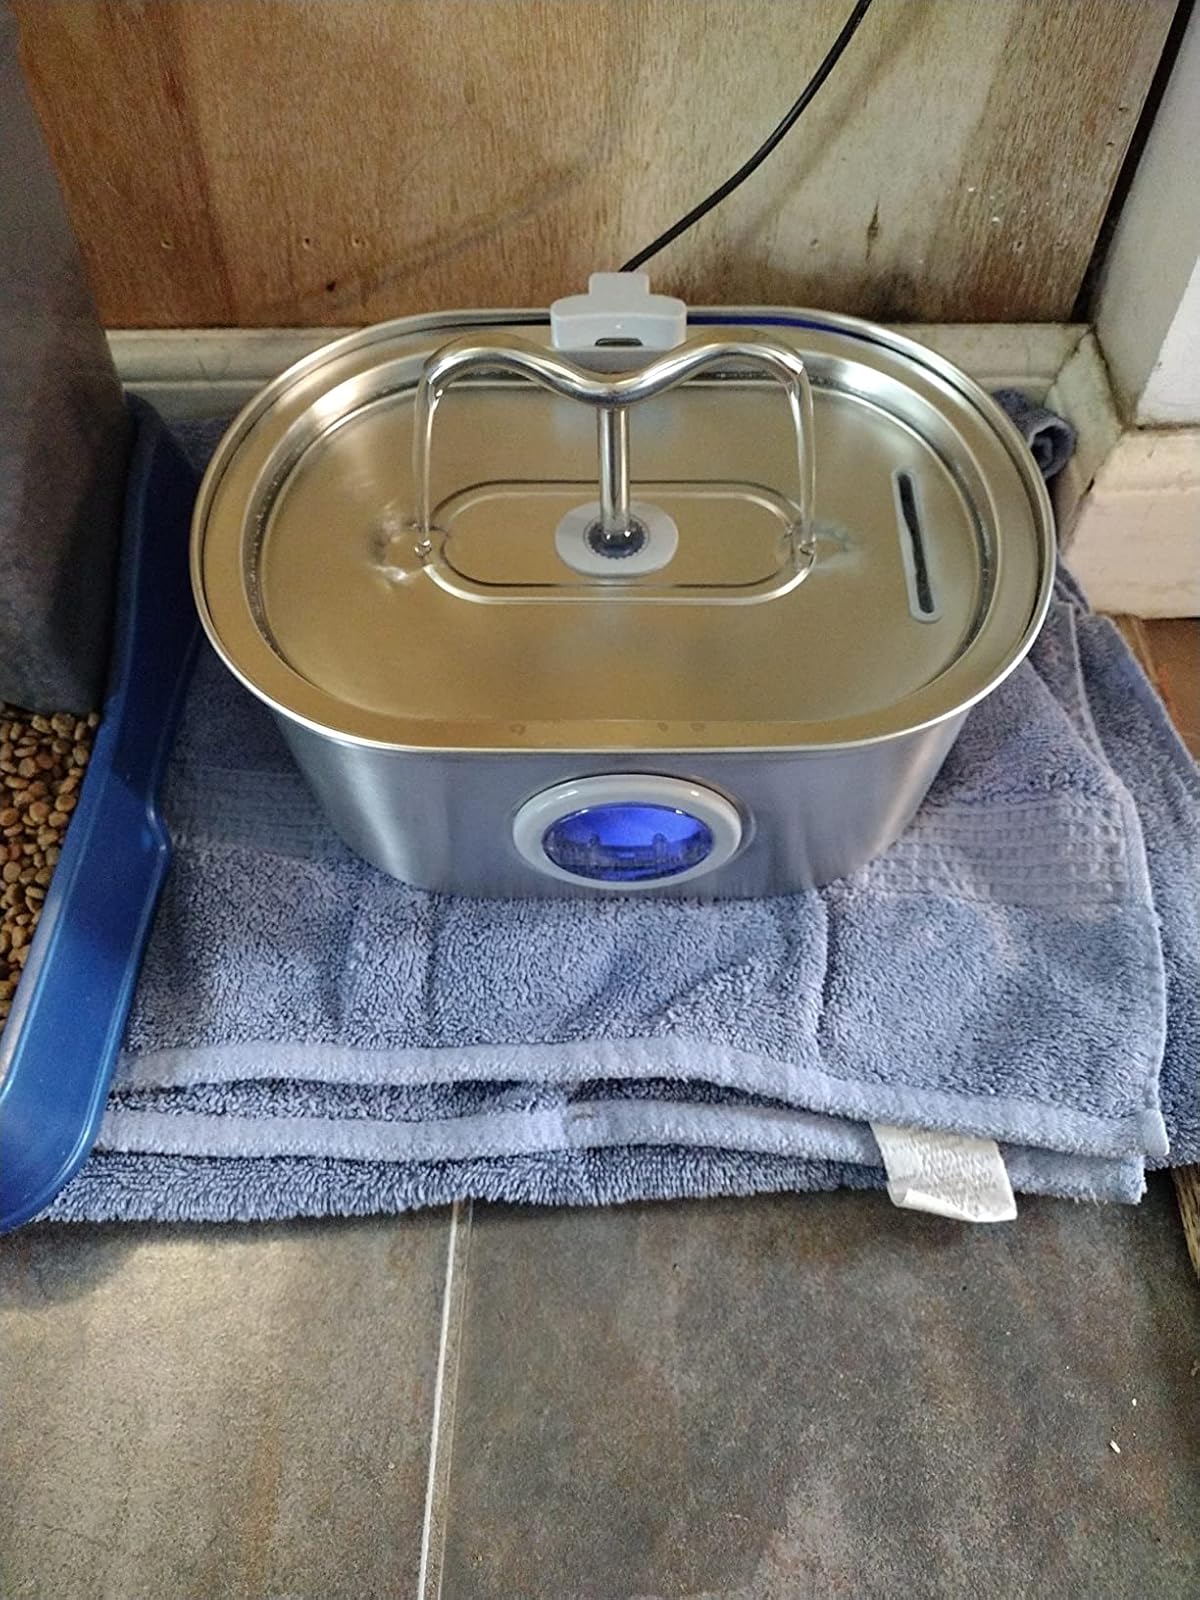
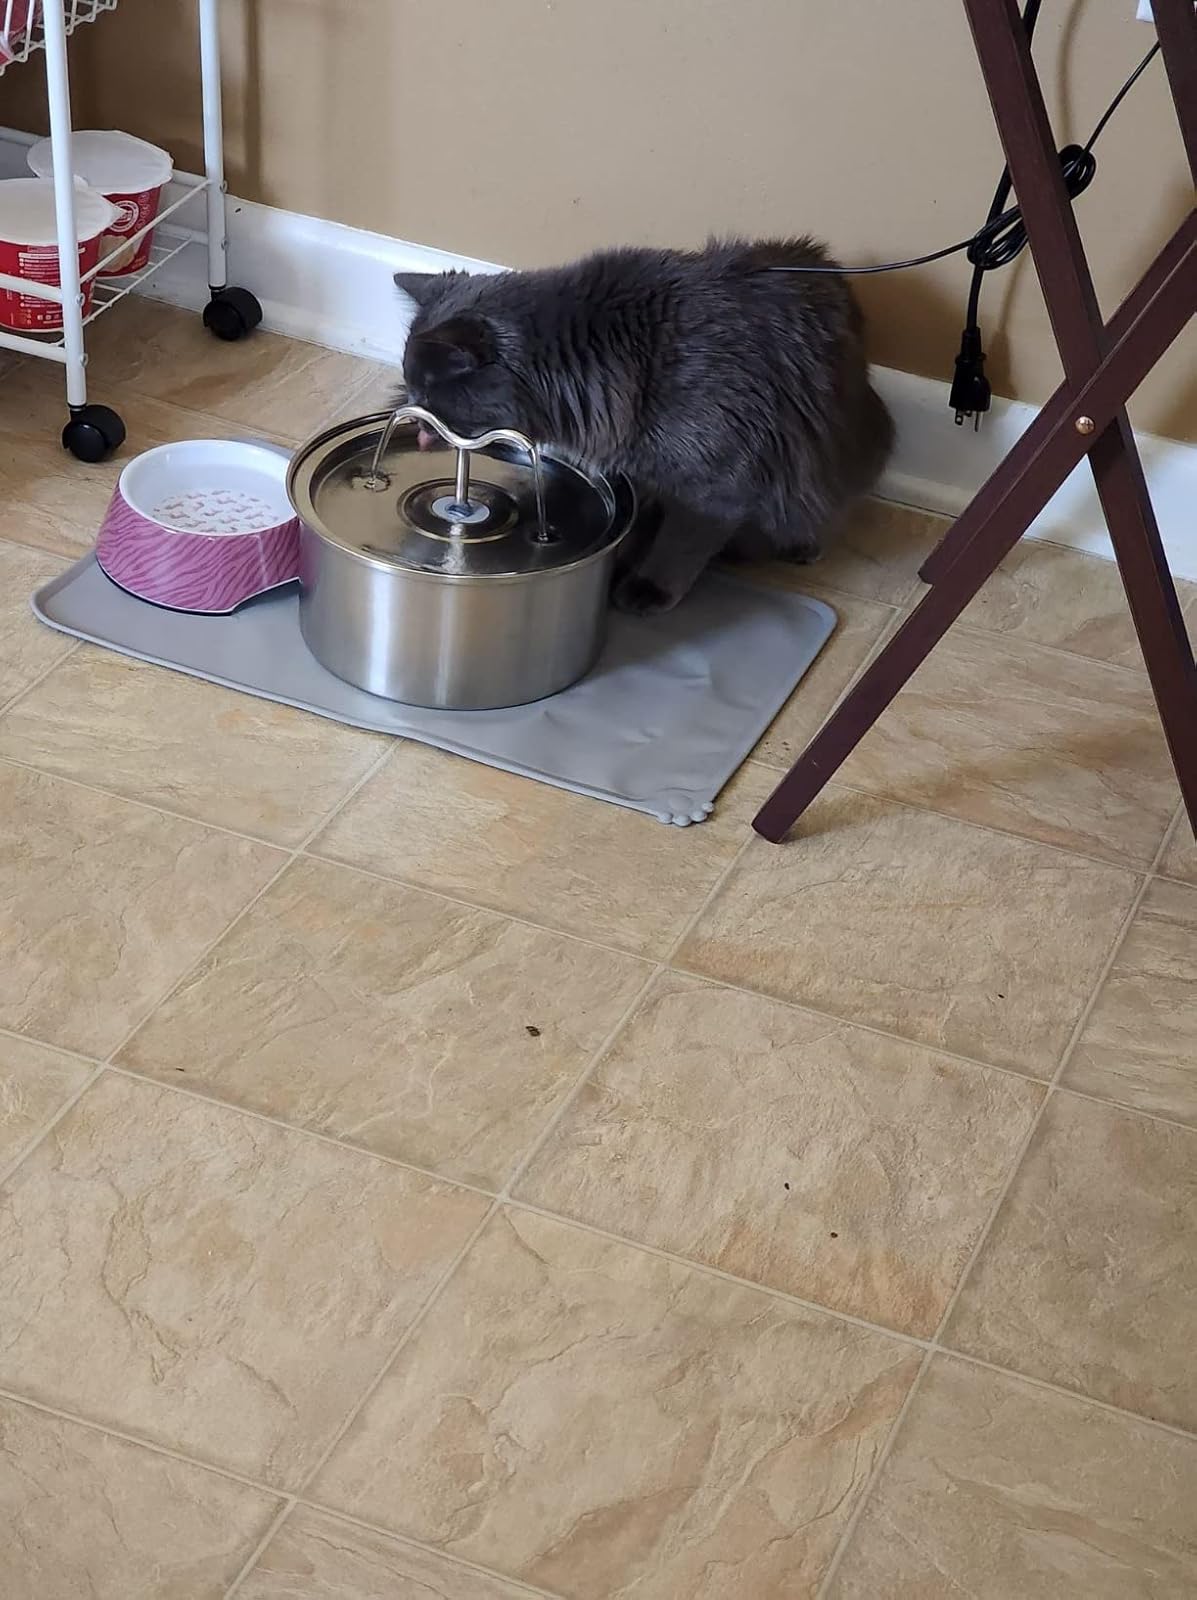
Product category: items_bowl
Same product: no